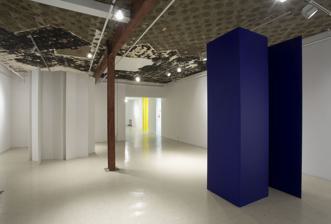
Building: Art Mûr
Country: Canada
Year built: 1996
Art Mûr Claude Tousignant, Modulateur de lumière, 2005, Installation view at Art Mûr Established 1996 Location Montreal , Quebec , Canada Coordinates 45°31′59″N 73°35′49″W / 45.53315°N 73.596843°W / 45.53315; -73.596843 Visitors 10,000 Director Rhéal Olivier Lanthier & François St-Jacques Public transit access Montreal Metro Website http://www.artmur.com Art Mûr is a private contemporary art gallery in Montreal , Quebec , Canada. History Founded in 1996 by Rhéal Olivier Lanthier & François St-Jacques, Art Mur was originally located on Notre-Dame Street , in the Saint-Henri neighborhood of Montreal. Since 2002, the gallery has been situated at 5826 Saint Hubert Street in the borough of Rosemont–La Petite-Patrie . Art Mûr is a member of The Contemporary Art Galleries Association (AGAC) and Mr. Lanthier has been the president since March 2008. Art Mûr Publications From Cooke-Sasseville to Today (2012) Nadia Myre: En[counter]s (2011) Cal Lane: Sweet Crude (2009) Jinny Yu (2008) Shayne Dark: Into the Blue (2008) Other achievements and mentions The 10th anniversary of Art Mûr was featured in the Winter 2006-07 edition of Vie des Arts (vol. 50, n°205) In 2003, the gallery was named "Best New Space" by Isa Tousignant, the journalist for the Hour (Montreal), and François St-Jacques et Rhéal Olivier Lanthier were awarded "Best gallery directors" by Christine Redfern, the journalist for the Montreal Mirror. References